Aoandon

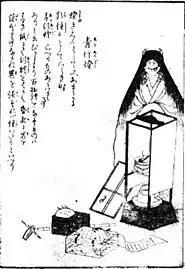
Toriyama Sekien's "Aoandō".

Aoandon, or Aoandō ( or 青行燈, "blue "andon"") is a creature illustrated by Toriyama Sekien in his "Konjaku Hyakki Shūi". It was meant to represent the spirit that appeared during the game Hyakumonogatari Kaidankai, after the last story was told. The candles in the room during these meetings were often placed in blue-paper "andon" lamps in order to create an eerie atmosphere, hence this creature's name.